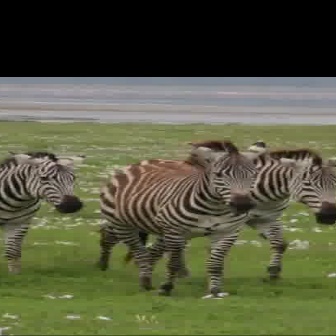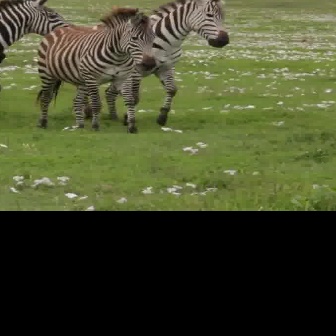
  Please identify the target specified by the bounding box [97,133,266,301] in the first image and locate it in the second image. Return the coordinates in [x_min,y_min,x_max,y_max] format.
Answer: [35,3,167,134]